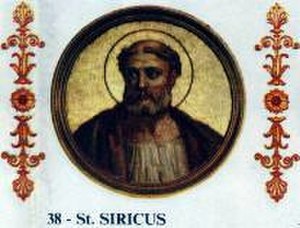
Pave Siricius
Pave Siricius var pave eller biskop af Rom fra 11. december 384 til 26. november 399. Han efterfulgte Damasus og blev selv efterfulgt af pave Anastasius 1.